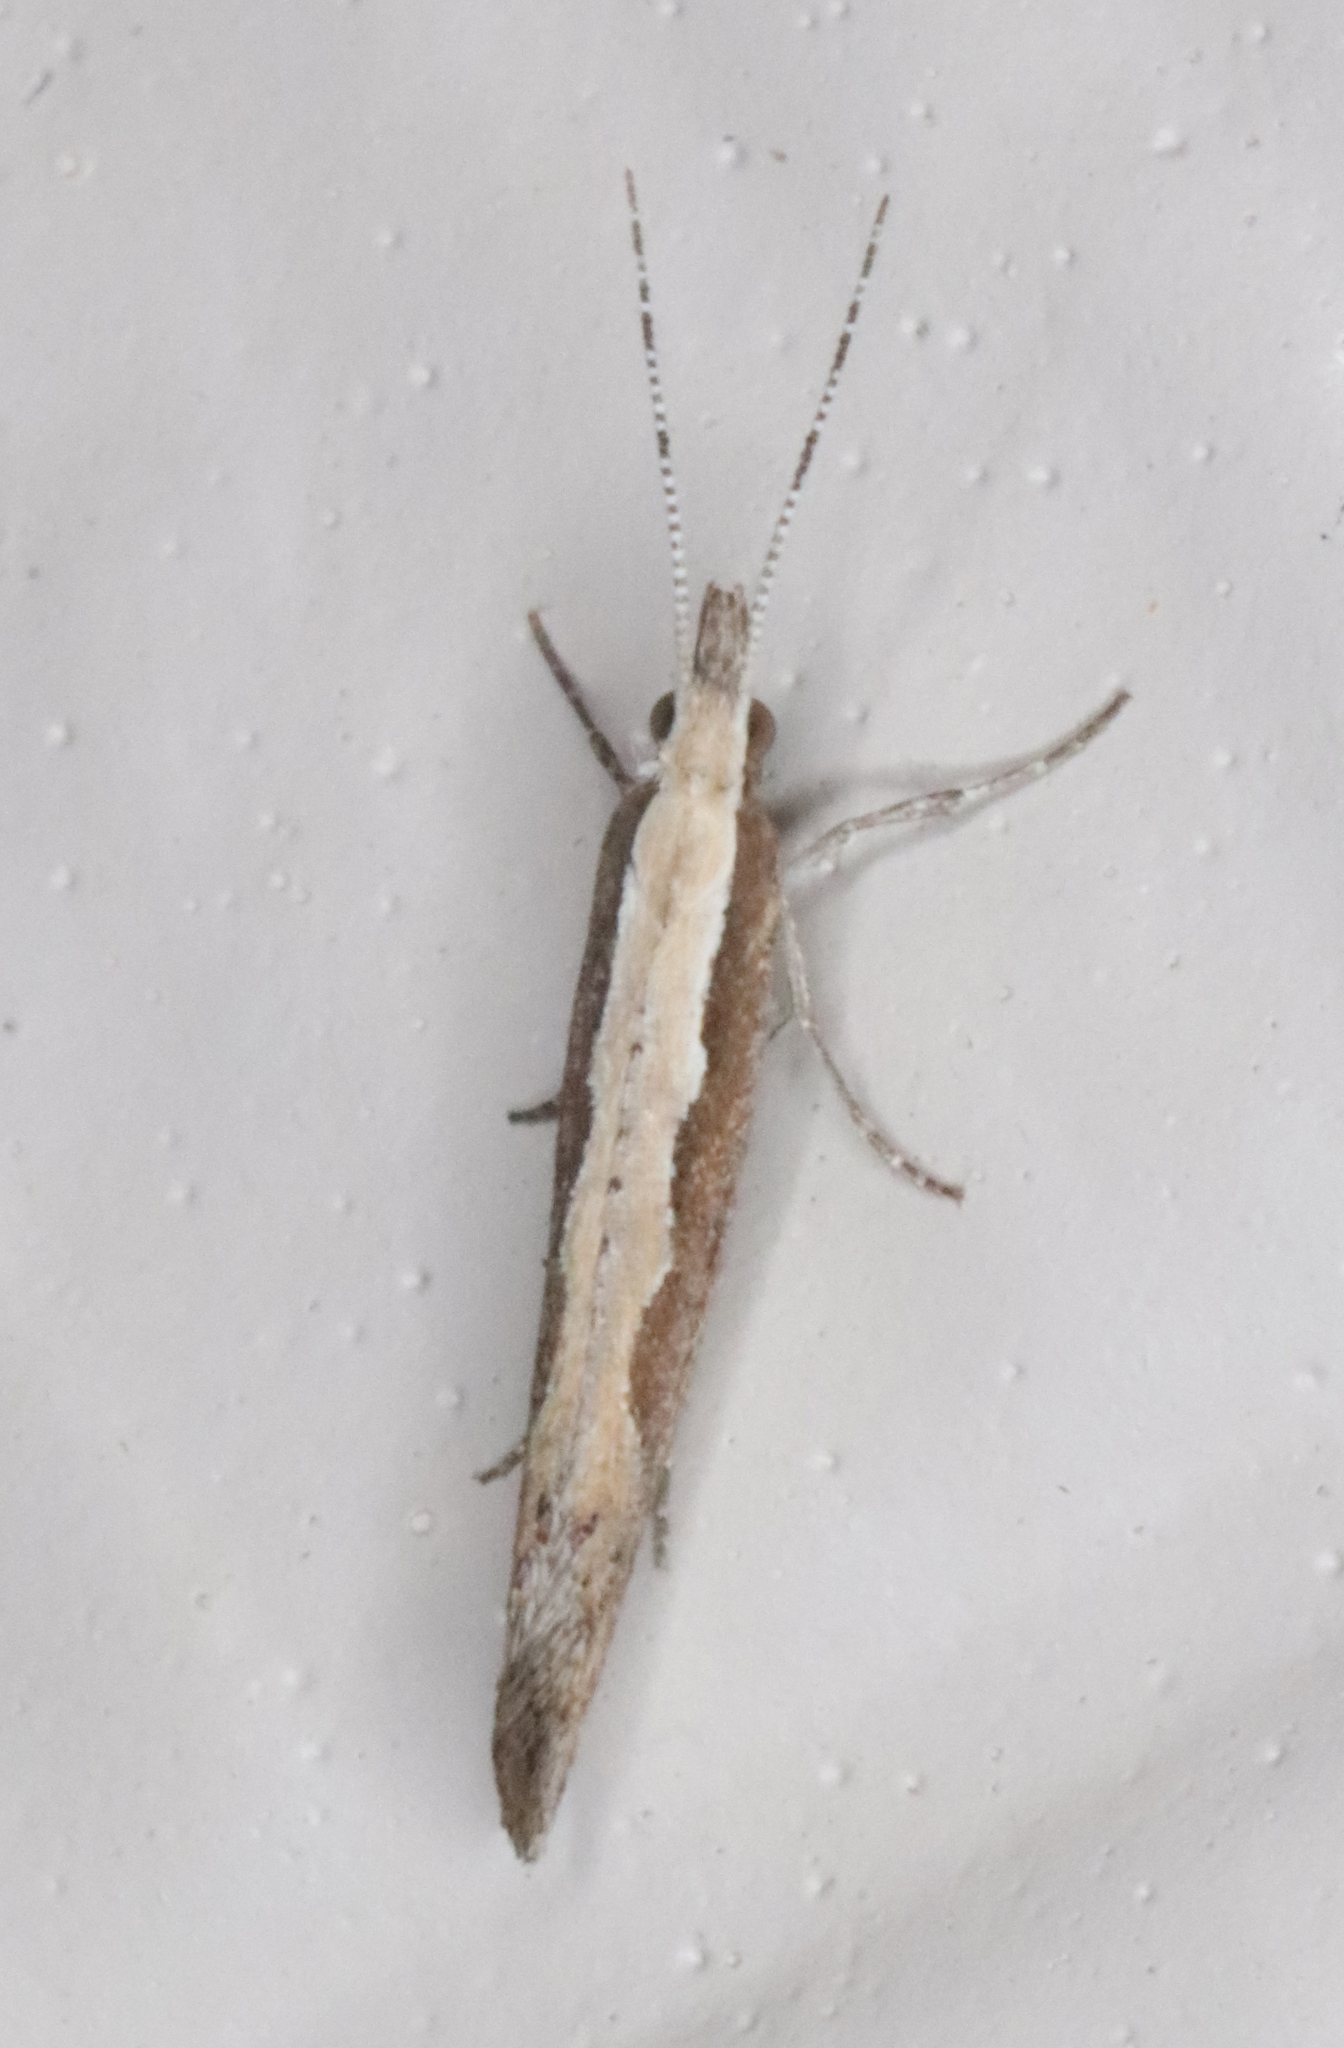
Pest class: diamondback_moth